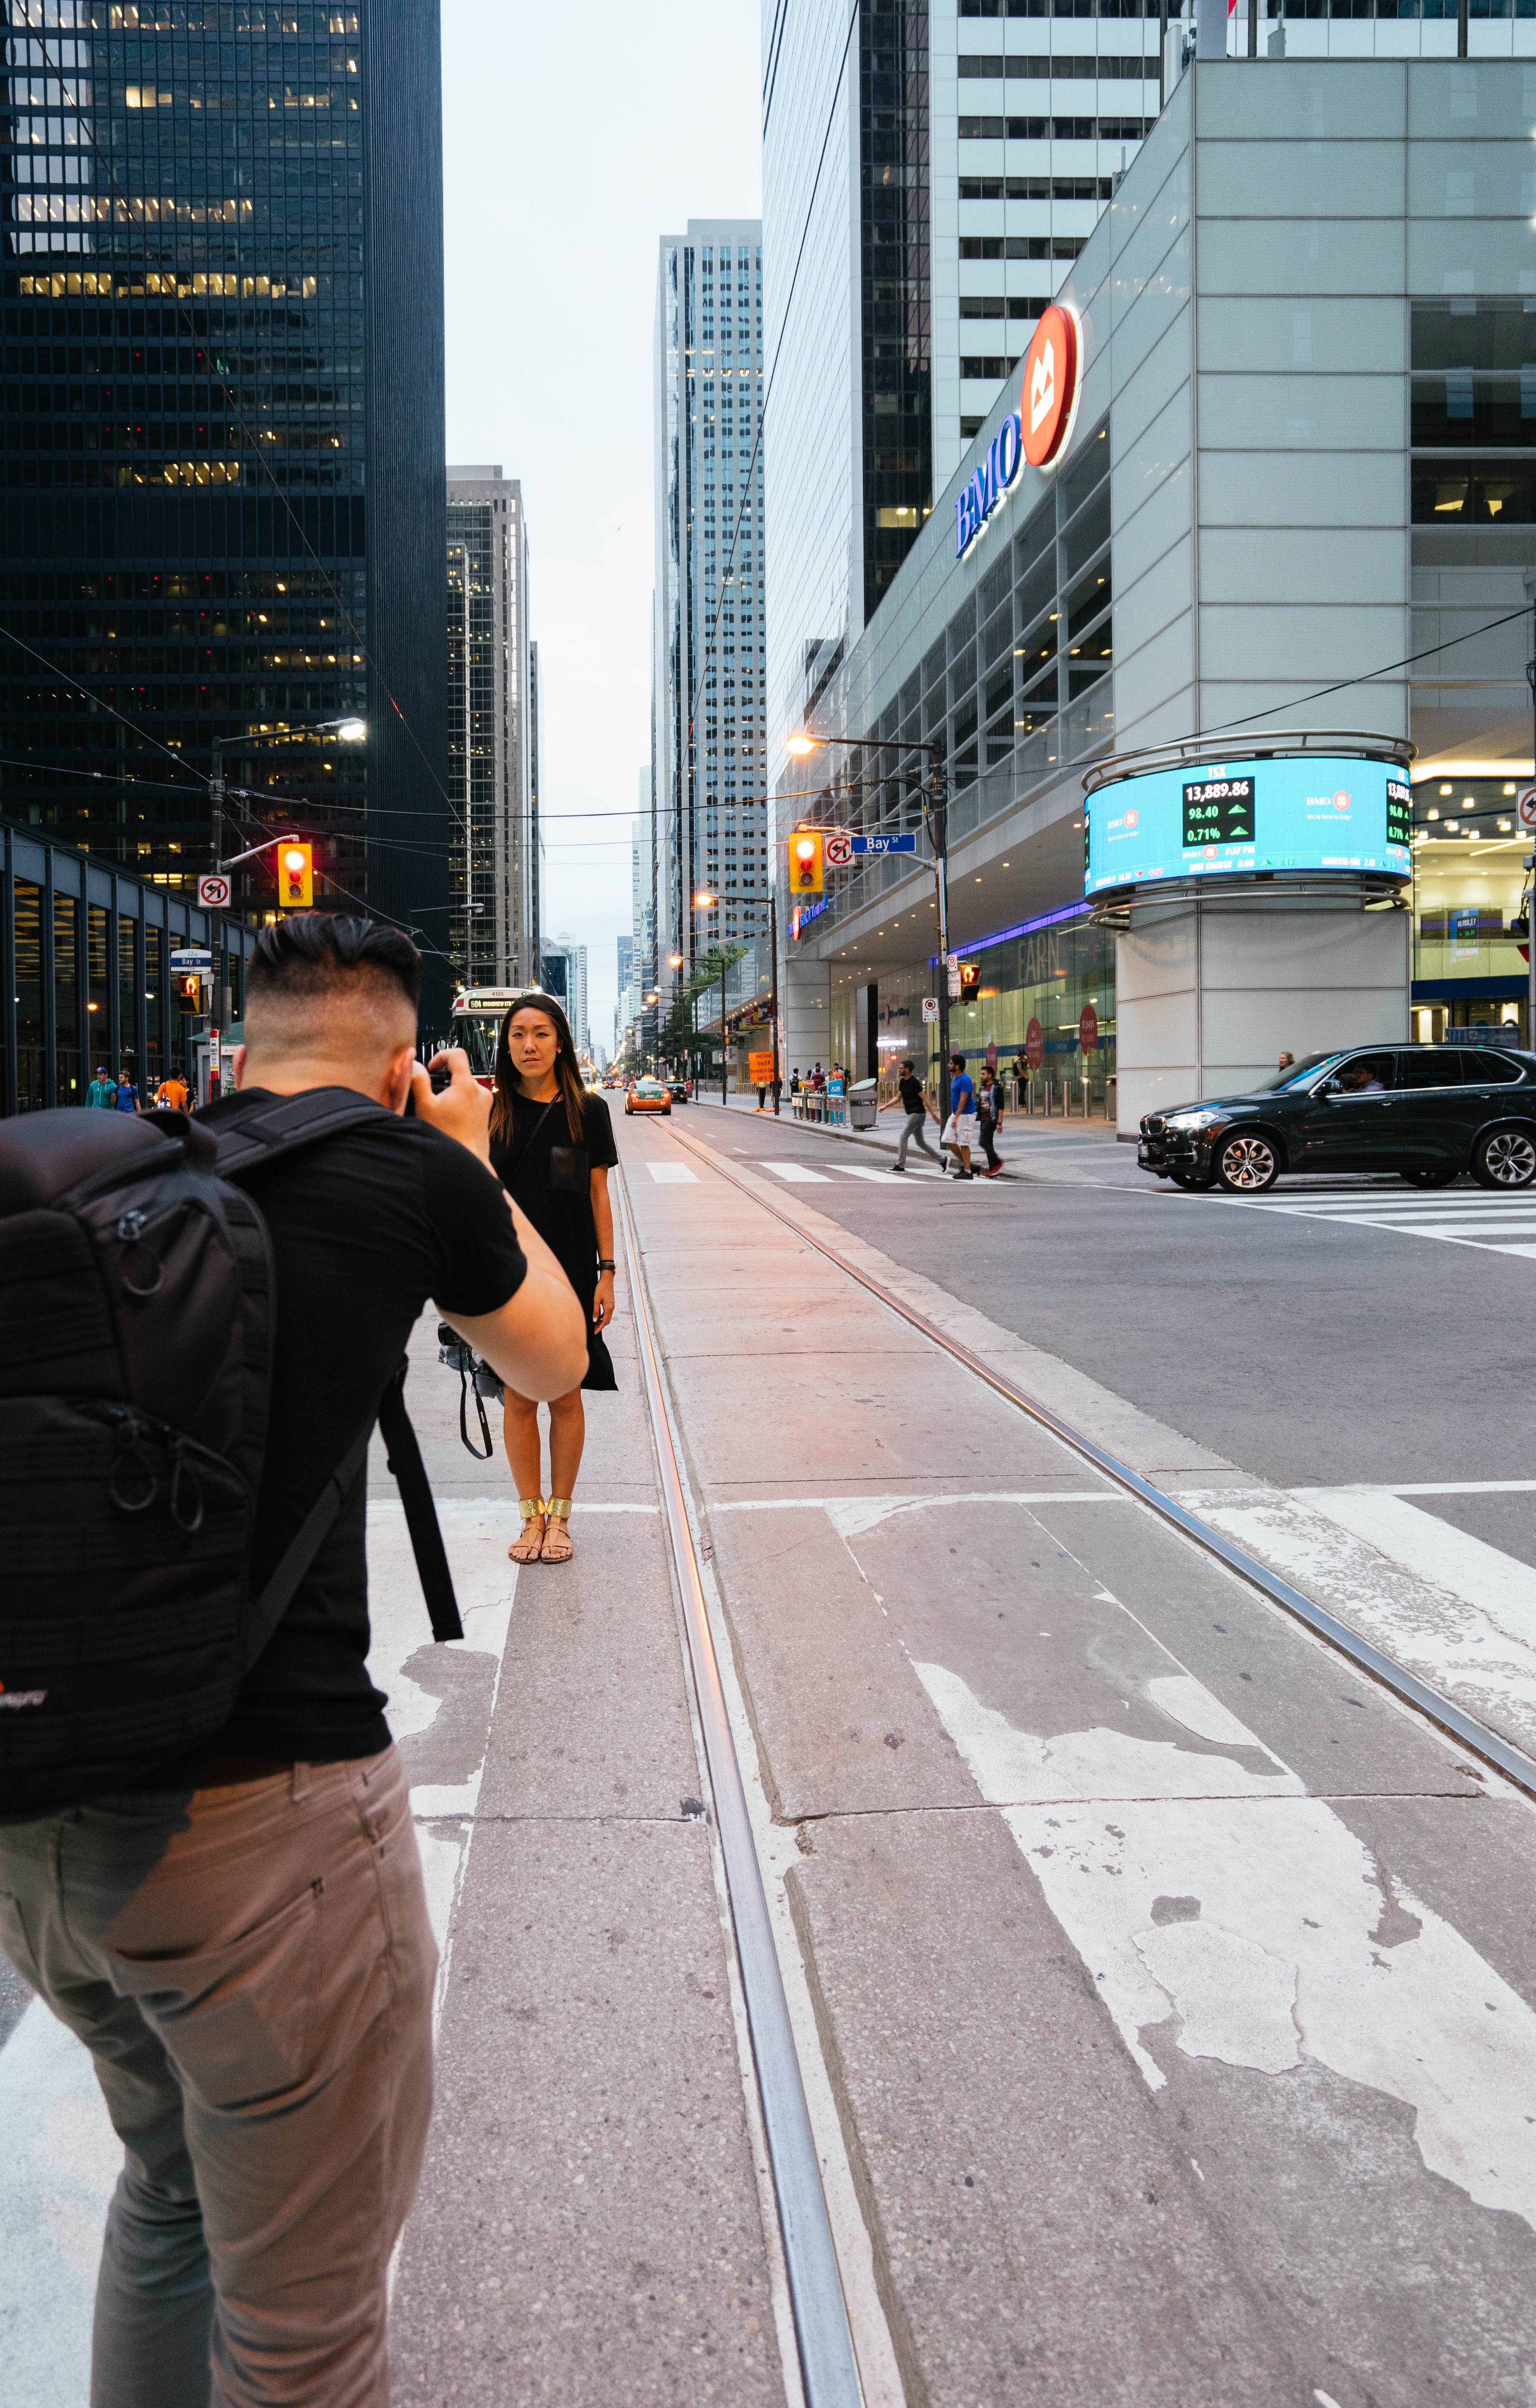
pedestrian, road, street, city, downtown, transport, vehicle, lane, public transport, infrastructure, pedestrian crossing, urban area